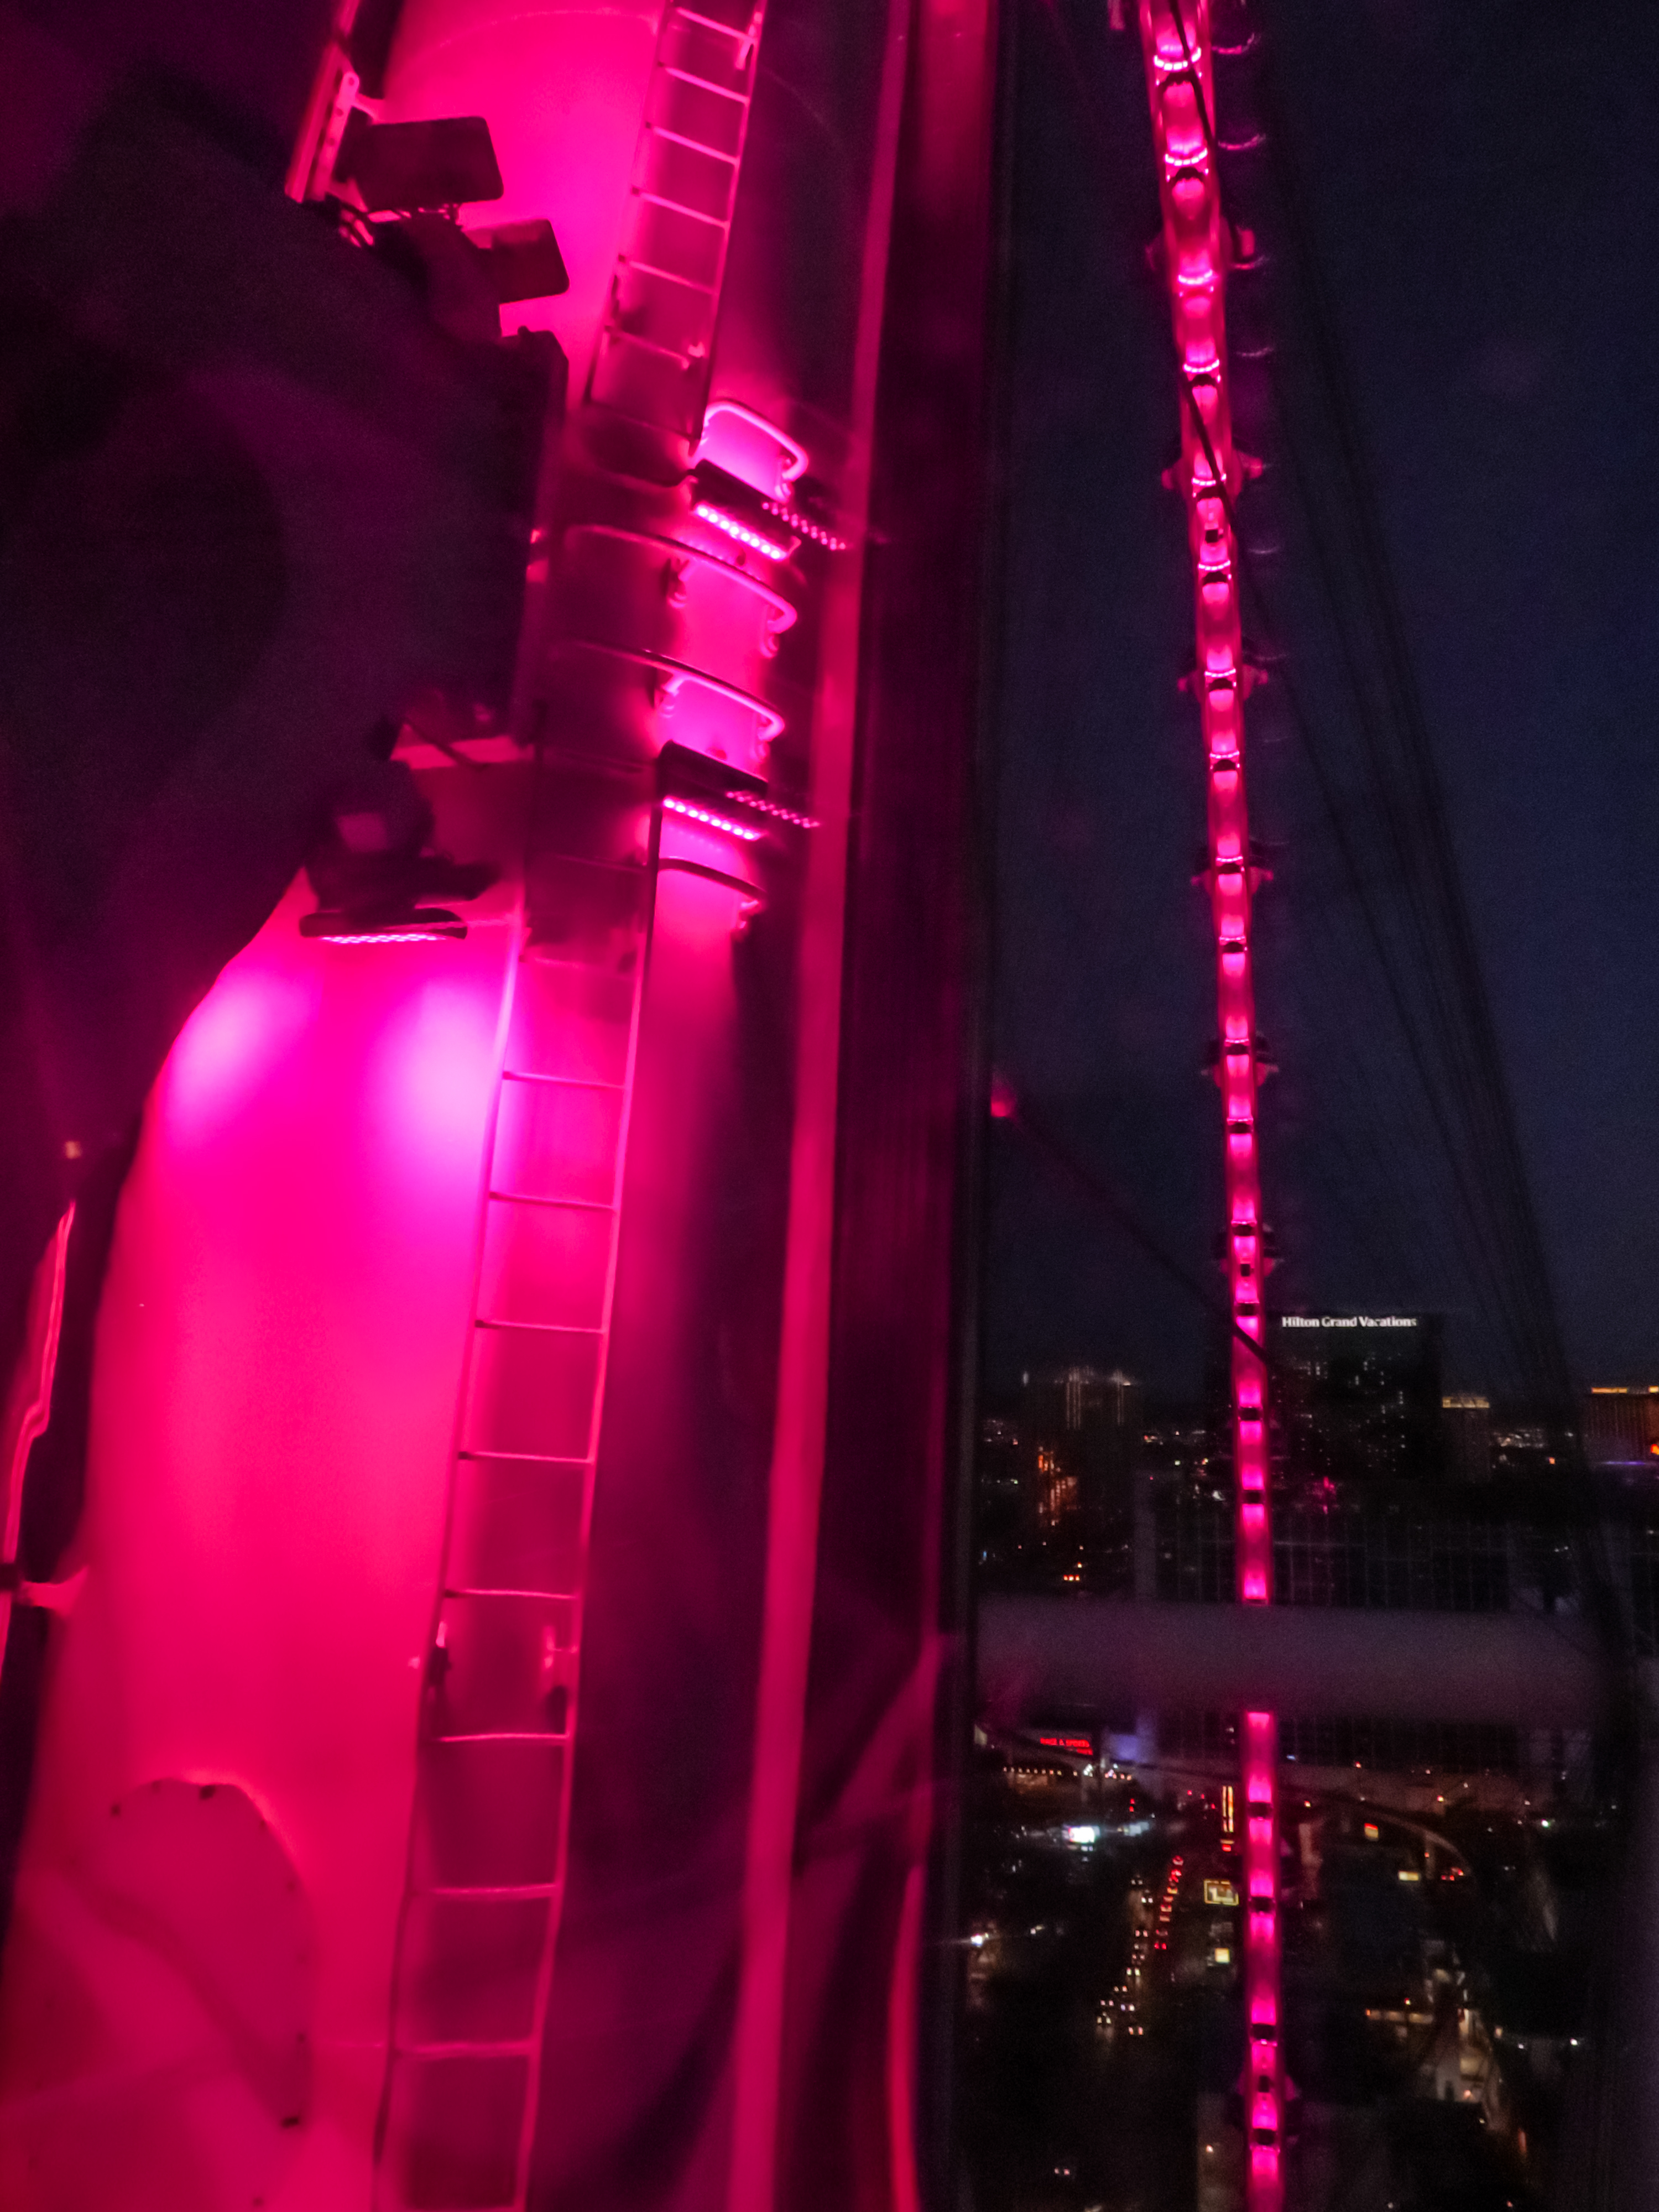
las vegas, sunset, pink, red, light, magenta, lighting, neon, architecture, night, event, tourist attraction